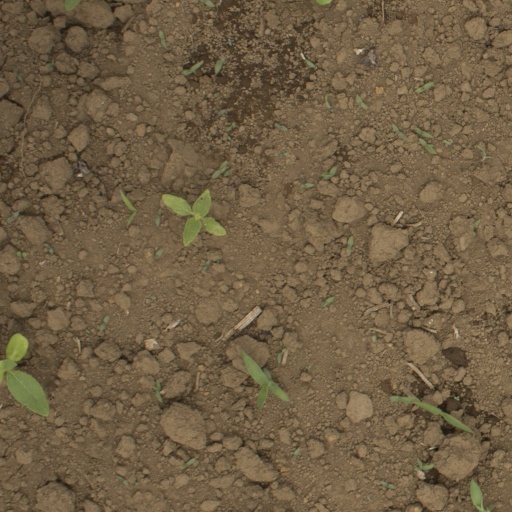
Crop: Jerusalem artichoke